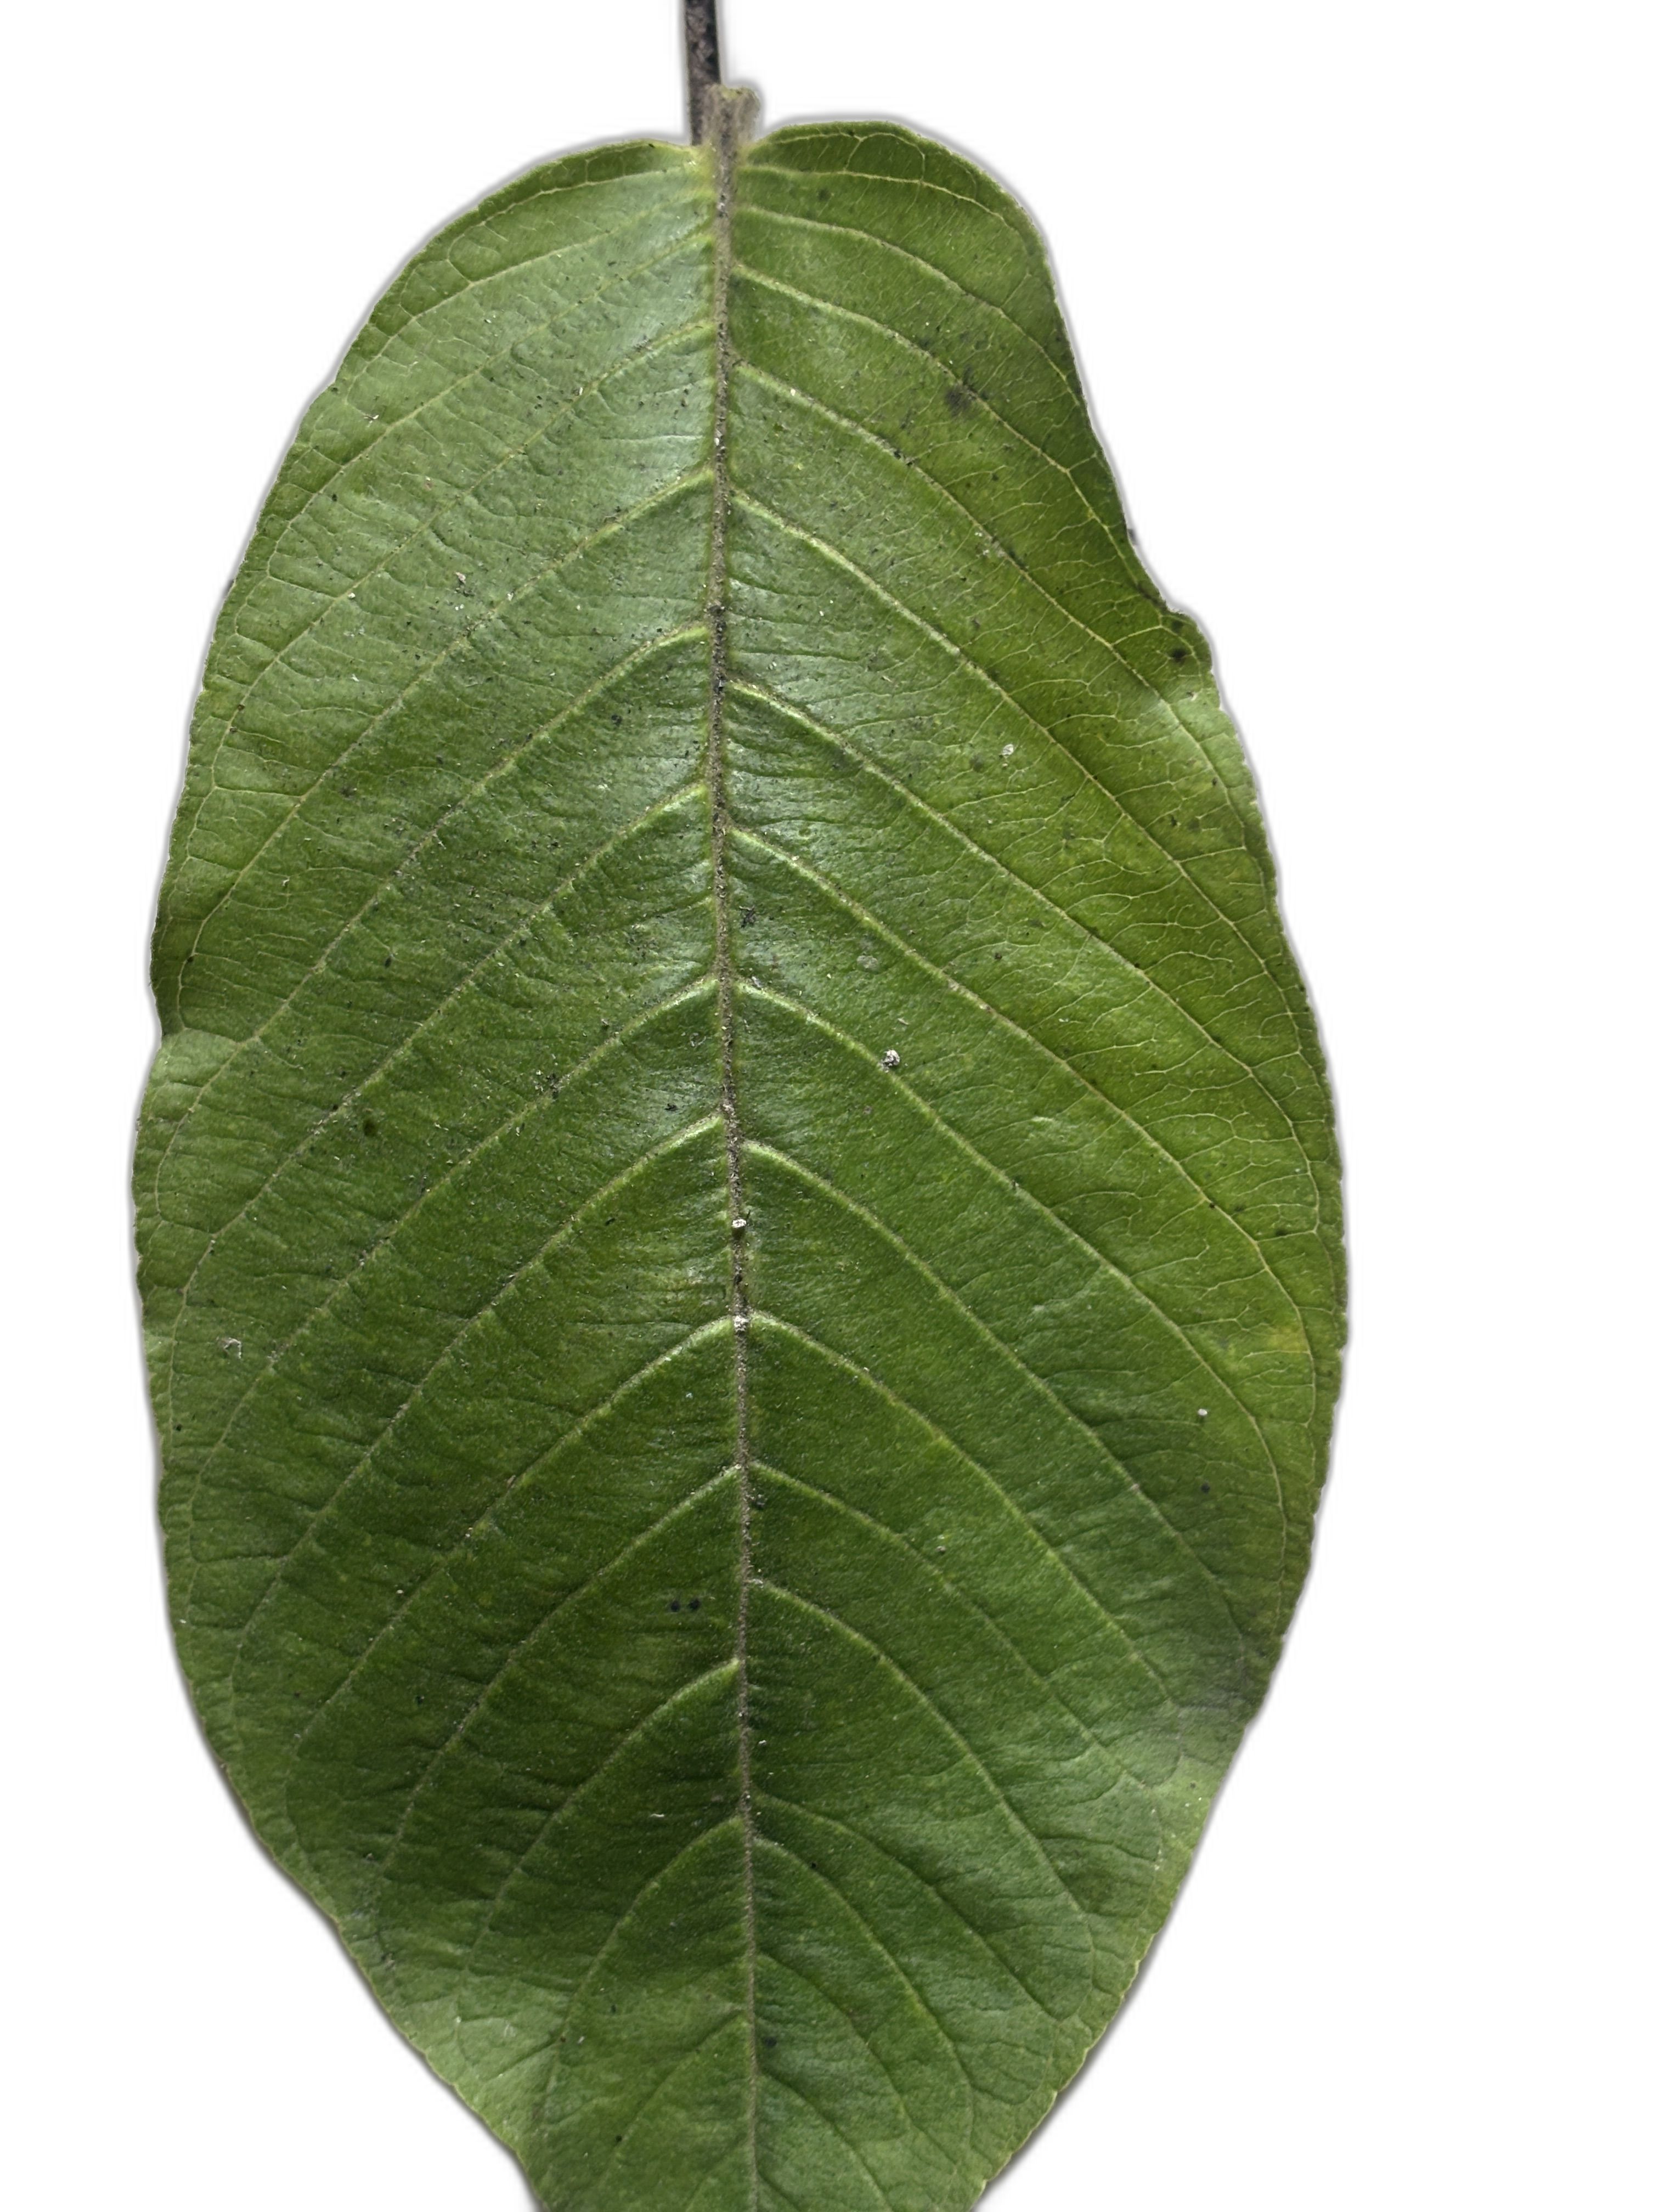
Plant part: leaf
Disease: Healthy